Bath Beach, Brooklyn

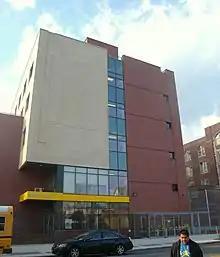
PS 163, the Bath Beach School

Streets of the neighborhood have a unique nomenclature. Four two-way thoroughfares traverse the neighborhood, running southeast/northwest, parallel to Shore Parkway: these are Cropsey Avenue, Bath Avenue, Benson Avenue, and 86th Street. Another, Harway Avenue, runs from Stillwell only as far as 24th Avenue. The one-way northeast/southwest cross-streets are numbered, with the word "Bay" attached (to distinguish them from other numbering systems elsewhere in the borough), from Bay 7th Street in the northwest through Bay 54th Street in the southeast. Every third "Bay" numbered street is replaced with a two-way numbered avenue, from 14th Avenue in the northwest to 28th Avenue in the southeast (except for what would be 22nd Avenue, which is called Bay Parkway). These avenues (as well as 86th Street) are part of the larger grid of avenues and streets encompassing other neighborhoods to the north and west, in the former Towns of Gravesend, New Utrecht, and Brooklyn. Belt Parkway runs on the shorefront north of Bay Parkway and is close to the shorefront south of Bay Parkway.